Maximilian, Hereditary Prince of Saxony

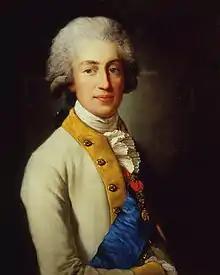
Portrait by Anton Graff, c. 1792

Prince Maximilian of Saxony (Maximilian Maria Joseph Anton Johann Baptist Johann Evangelista Ignaz Augustin Xavier Aloys Johann Nepomuk Januar Hermenegild Agnellis Paschalis; 13 April 1759 – 3 January 1838) was a German prince and a member of the House of Wettin. He was the sixth child; however, the third child to survive childhood, and youngest surviving son of Frederick Christian, Elector of Saxony, and the German composer Duchess Maria Antonia Walpurgis of Bavaria.